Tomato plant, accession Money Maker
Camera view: vertical (180 deg); turntable rotation: 270 degrees
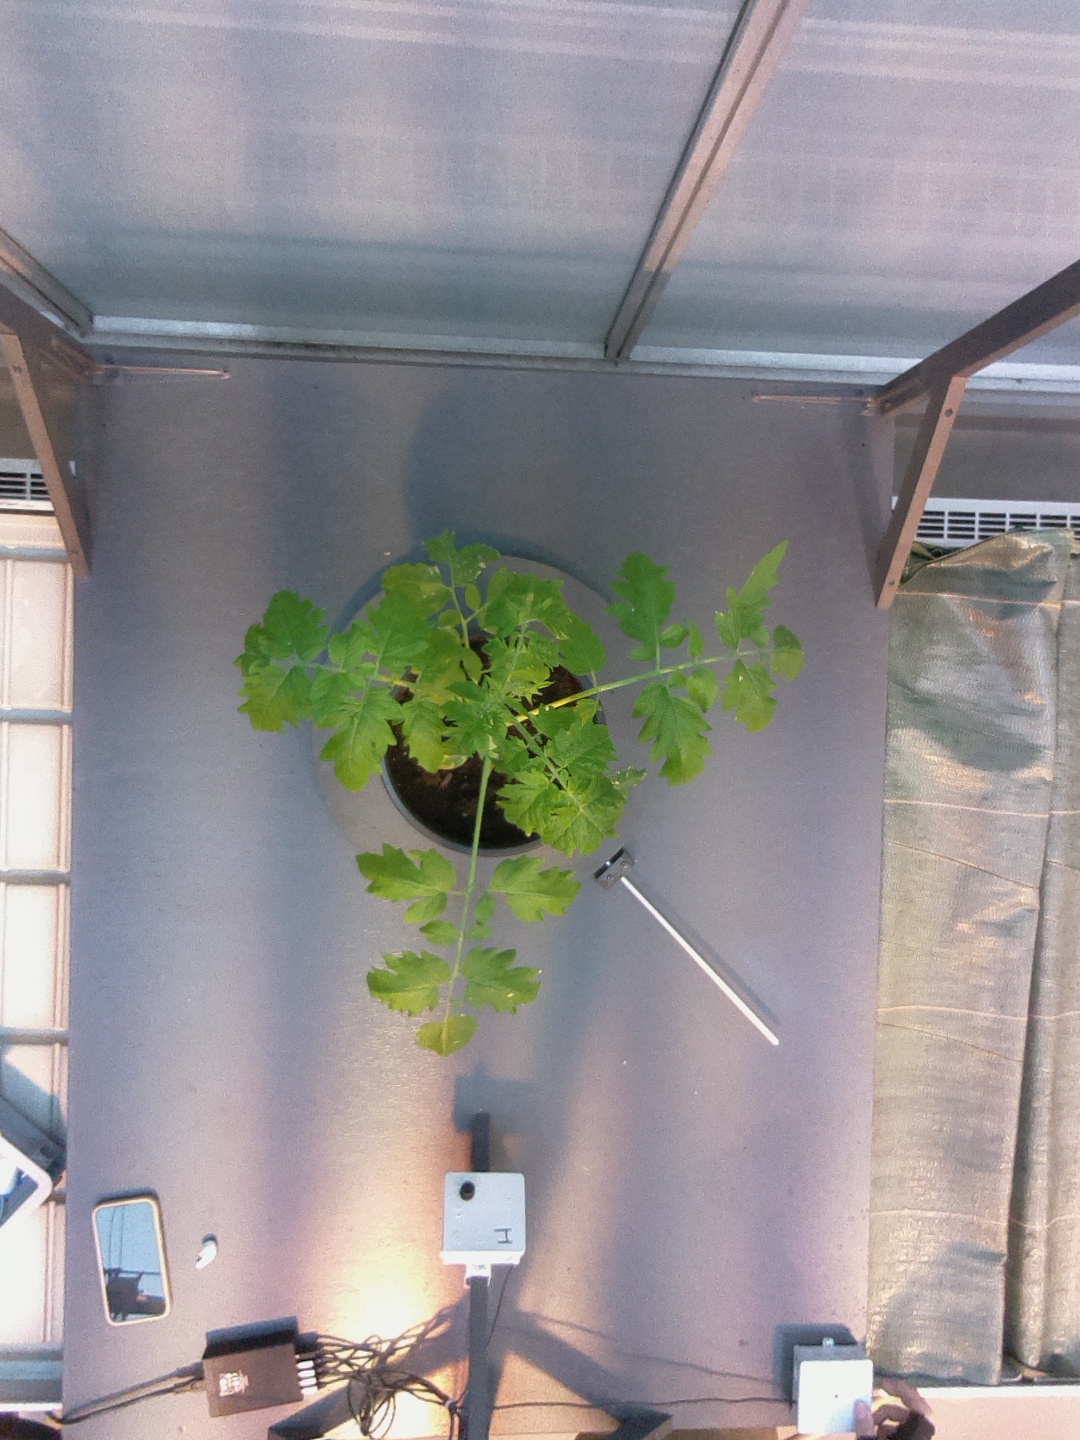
BBCH growth stage 14: 8 of true leaves visible